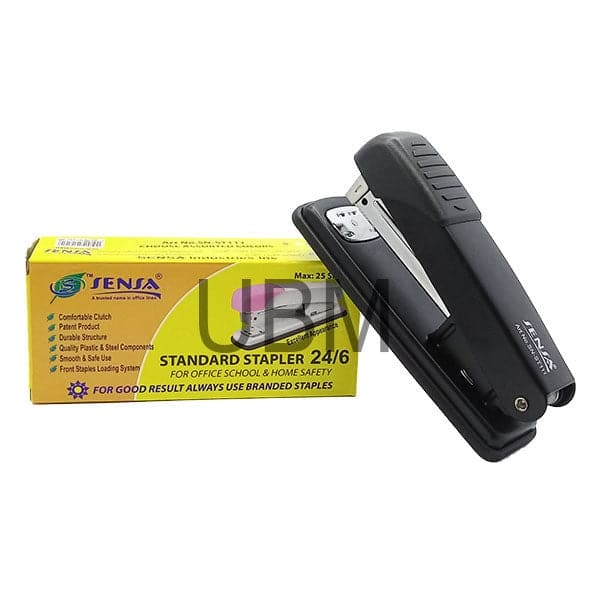
Sensa Stapler #24/6
Sensa Stapler with plastic and metal construction is designed for durability, A specially crafted inner rail delivers jam resistant, accurate stapling you can count on. The stapler is designed for desktop use. Can be opened for tacking info to a bulletin board; reverse the anvil for pinning documents. A great choice for shared workspaces. Full rubber base keeps stapler securely in place during use no skidding or slipping.
Brand: Sensa
Category: Office Supplies > Office Instruments > Staplers